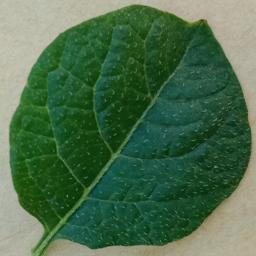
Etiqueta: Sana